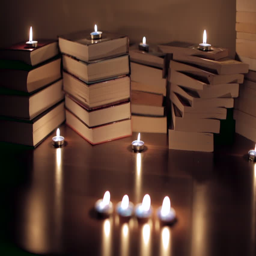
books on the table lit by candles .